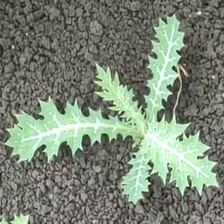
Weed species: Bilayat_(Mexicana_Argemone)